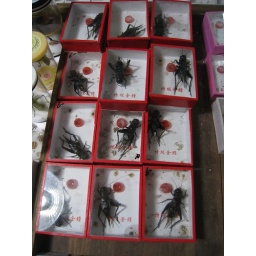
At the insect and animal market in Shanghai